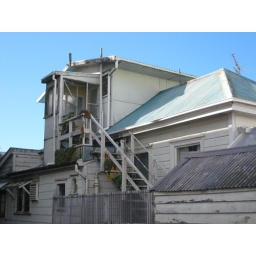
I liked the look of this building tucked down a back street behind Khyber Pass in Auckland